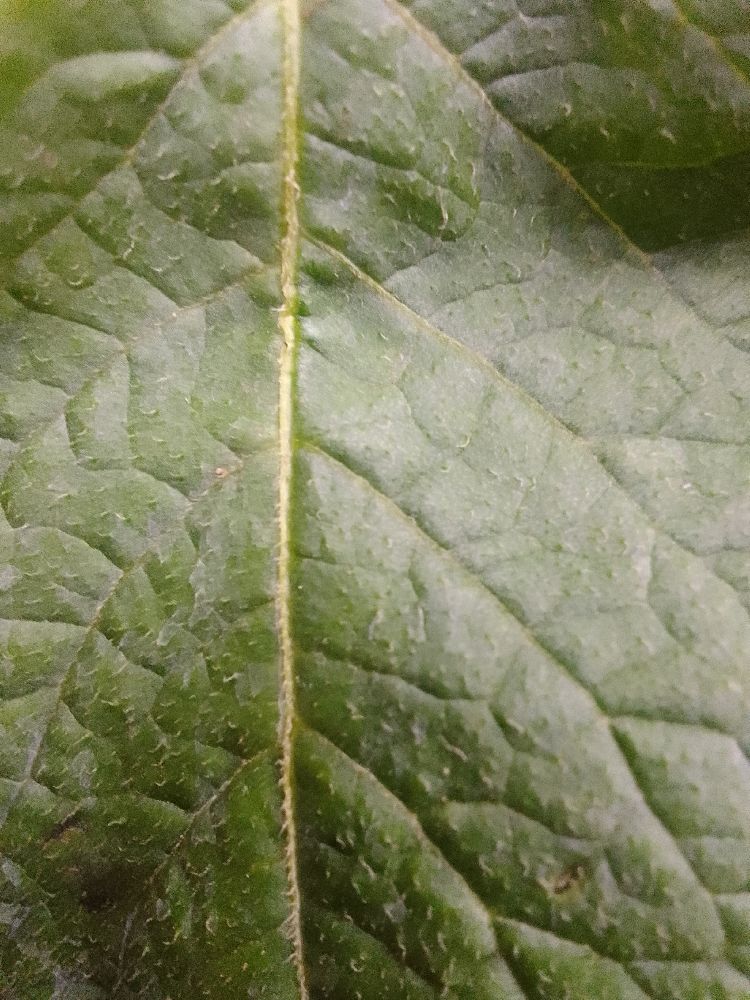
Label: Healthy